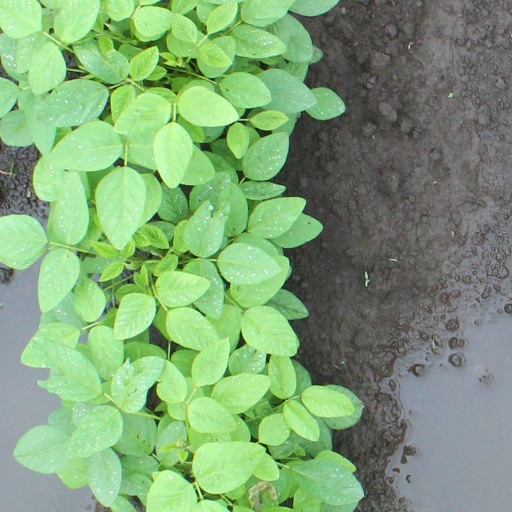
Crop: soybean